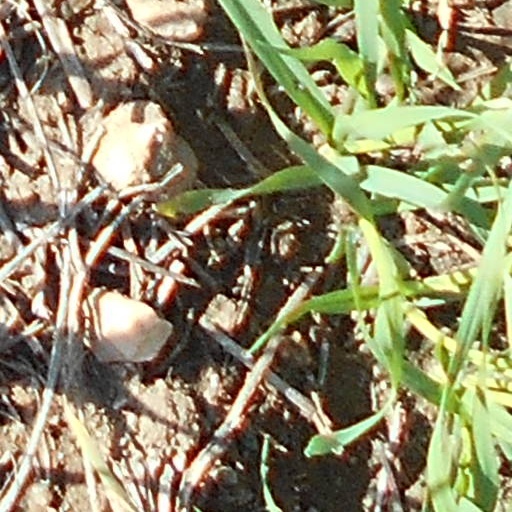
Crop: wheat